The Chats

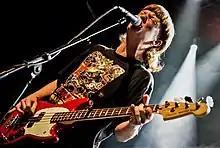
Lead vocalist and bassist Eamon Sandwith performing live with the Chats in 2017

Their second EP, "Get This in Ya!!" was released on 31 July 2017, "another thrilling seven-song slice of economic, stripped-down, early Buzzcocks-styles punk tension". It was tracked/recorded at Eleven PM Studios in Nambour, Queensland, Australia, by Finn Wegener and Michael Currie on 24 June 2017. Former member, Tremayne McCarthy, actually played bass on the "Smoko" track and spoke the line "Is it Smoko?". Michael Currie was the producer and decided that the best way to record the band was all in the same room together live. Only very minimal overdubbing was done. It was then mixed and mastered by Michael Currie at his Polished Turd Studios in Brisbane, Australia. The music video for the track "Smoko", filmed with no budget at a building site, was directed by Matisse Langbein, who also did the cover art for the EP, and was released on 3 October, quickly becoming a viral hit and drawing attention from popular rock musicians Dave Grohl, Josh Homme, Iggy Pop, Alex Turner. Triple J argued that the song "was an instant classic of a youth anthem on a par with 'You Really Got Me', 'My Generation' or 'Teenage Kicks'".